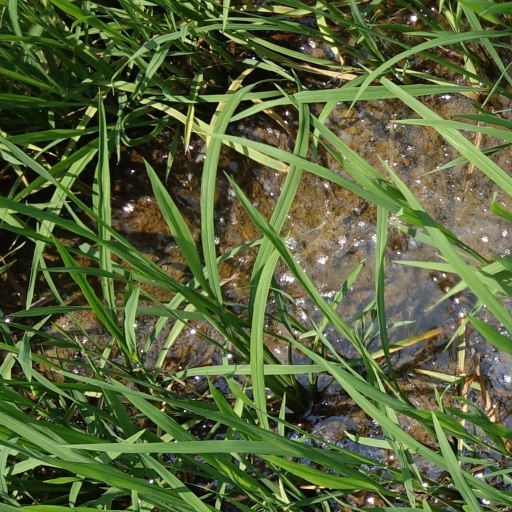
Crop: rice